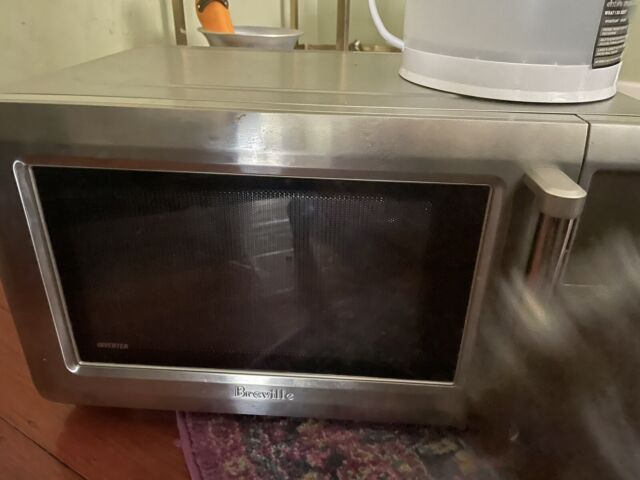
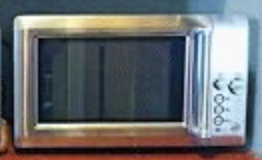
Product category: misc
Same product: yes